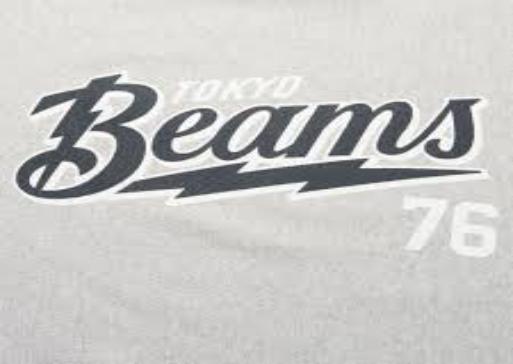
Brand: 76
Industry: Clothes